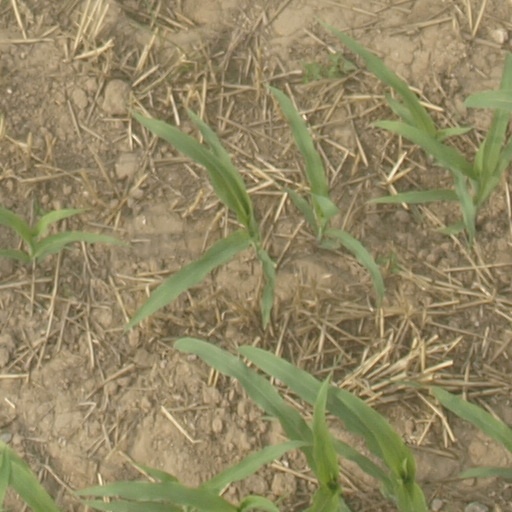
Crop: maize; corn